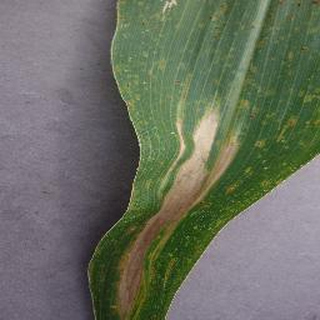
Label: corn_northern_leaf_blight